Therizinosauria

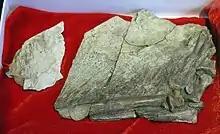
Partial forelimb of the basal therizinosaur "Beipiaosaurus" with impressions of feather structures, Paleozoological Museum of China

The synonymy of Segnosauridae with Therizinosauridae was accepted by Perle himself and co-authors of a redescription of the holotype skull of "Erlikosaurus" in 1994, and they considered therizinosaurs maniraptoran theropods, the group that also includes modern birds (since they did find Maniraptora to be valid through their analysis). They also discussed the previous ornithischian and sauropod hypotheses for therizinosaur affinities in detail and demonstrated various faults with them. Palaeontologist Lev Alexandrovich Nessov rejected that therizinosaurs were theropods in 1995, and instead considered them a distinct group within saurischia. In 1996, paleontologist Thomas R. Holtz Jr. found therizinosaurs to group with oviraptorosaurs in a phylogenetic analysis of coelurosauria. In 1999, paleontologist Xing Xu and colleagues described a small, basal therizinosauroid from China, "Beipiaosaurus", which confirmed that the group belonged among the coelurosaurian theropods, and that similarities with prosauropods had evolved independently. They published the first ever cladogram showing the evolutionary relationships of Therizinosauria, and demonstrated that "Beipiaosaurus" had features of more basal theropods, coelurosaurs, and therizinosaurs. Sereno found Therizinosaurs to be basal Ornithomimosaurian theropods during the year 1999.